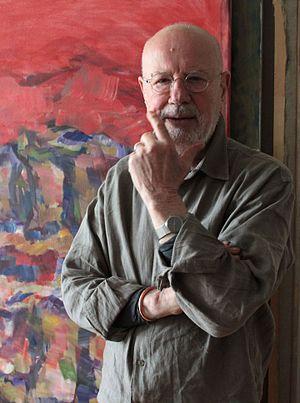
Marwan Kassab Bachi, dit Marwan, né le 31 janvier 1934 à Damas et mort le 22 octobre 2016 à Berlin, est l'un des peintres les plus connus de Syrie.